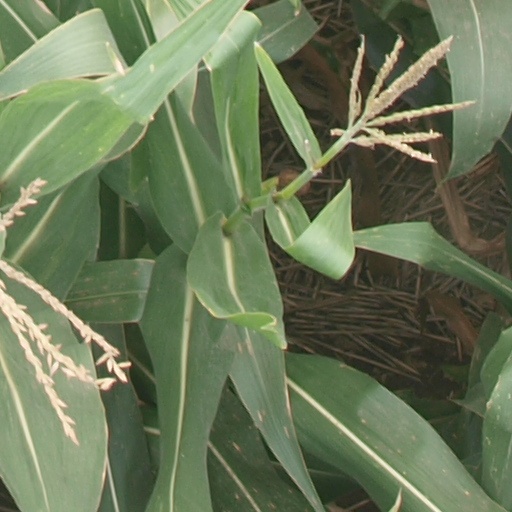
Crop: maize; corn